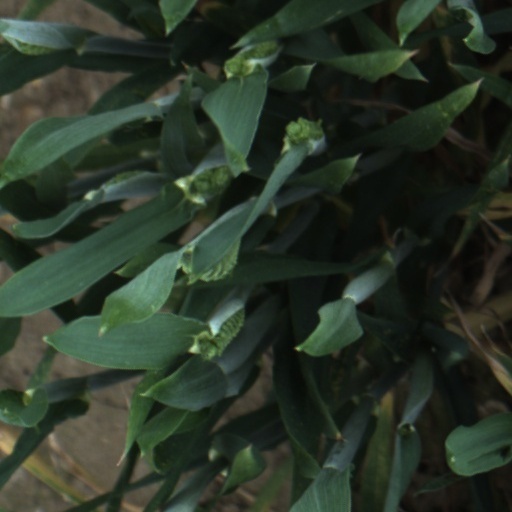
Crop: wheat